Saint-Jérôme

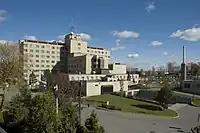
Saint-Jérôme Hospital, Health Centre (Quebec, Canada)

The Centre de santé et de services sociaux de Saint-Jérôme (Health and Social Services Centre of Saint-Jérôme or CSSS) is the non-profit body that operates three different types of a health care institution in the city: an acute-care hospital (the Hôpital régional de Saint-Jérôme), the CLSC and long-term care facilities.